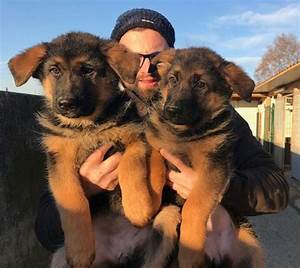
Label: cane